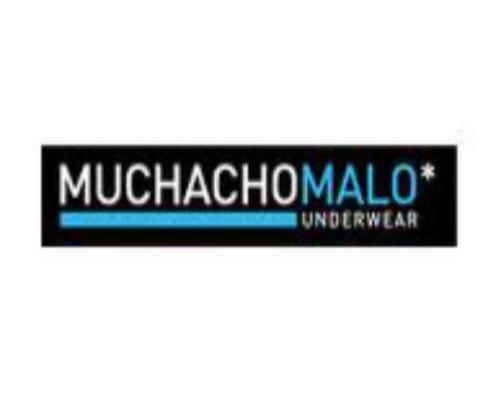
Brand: muchachomalo
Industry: Clothes